Rânca

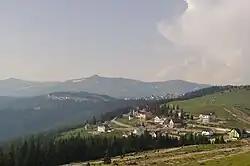
Rânca and Transalpina Road - sight from Păpușa Peak (Parâng Mountains), 2135 m. alt.

Rânca is a recently developed Romanian resort, located at 1,600 meters (5,250 ft) elevation, at the foothill of Păpuşa Peak in the Parâng Mountains.